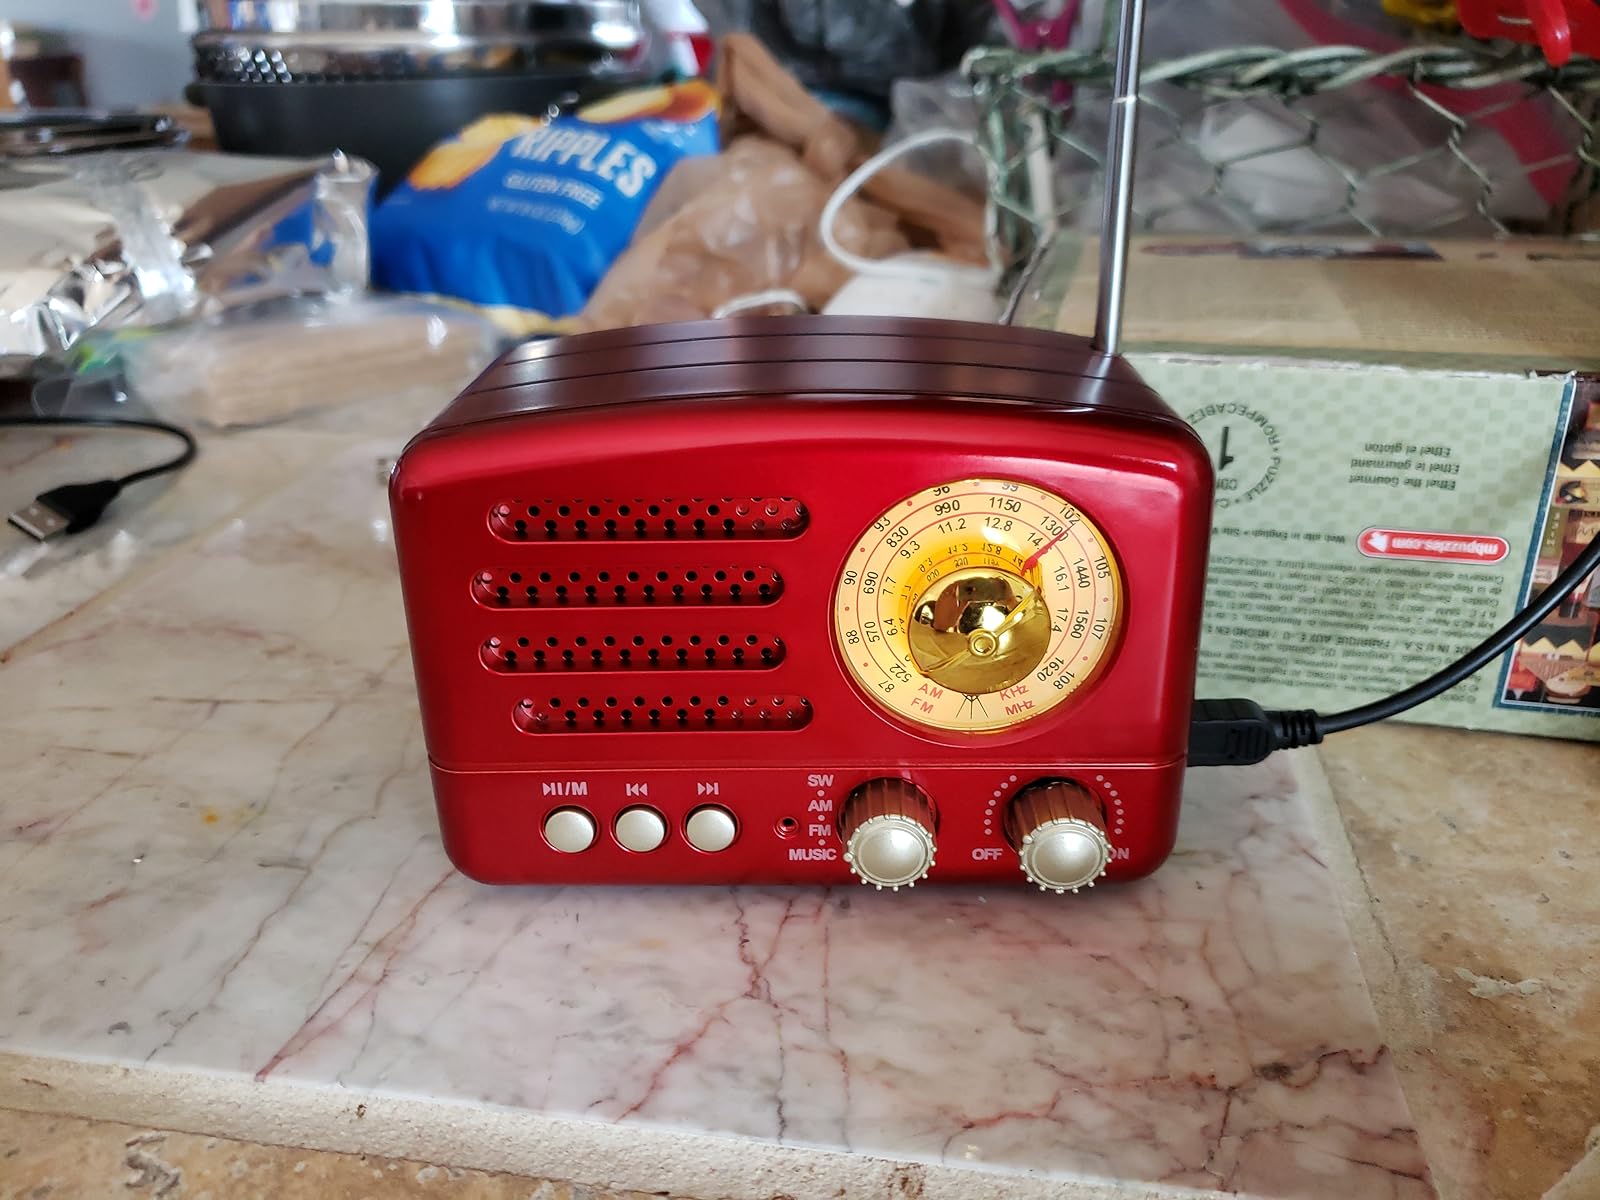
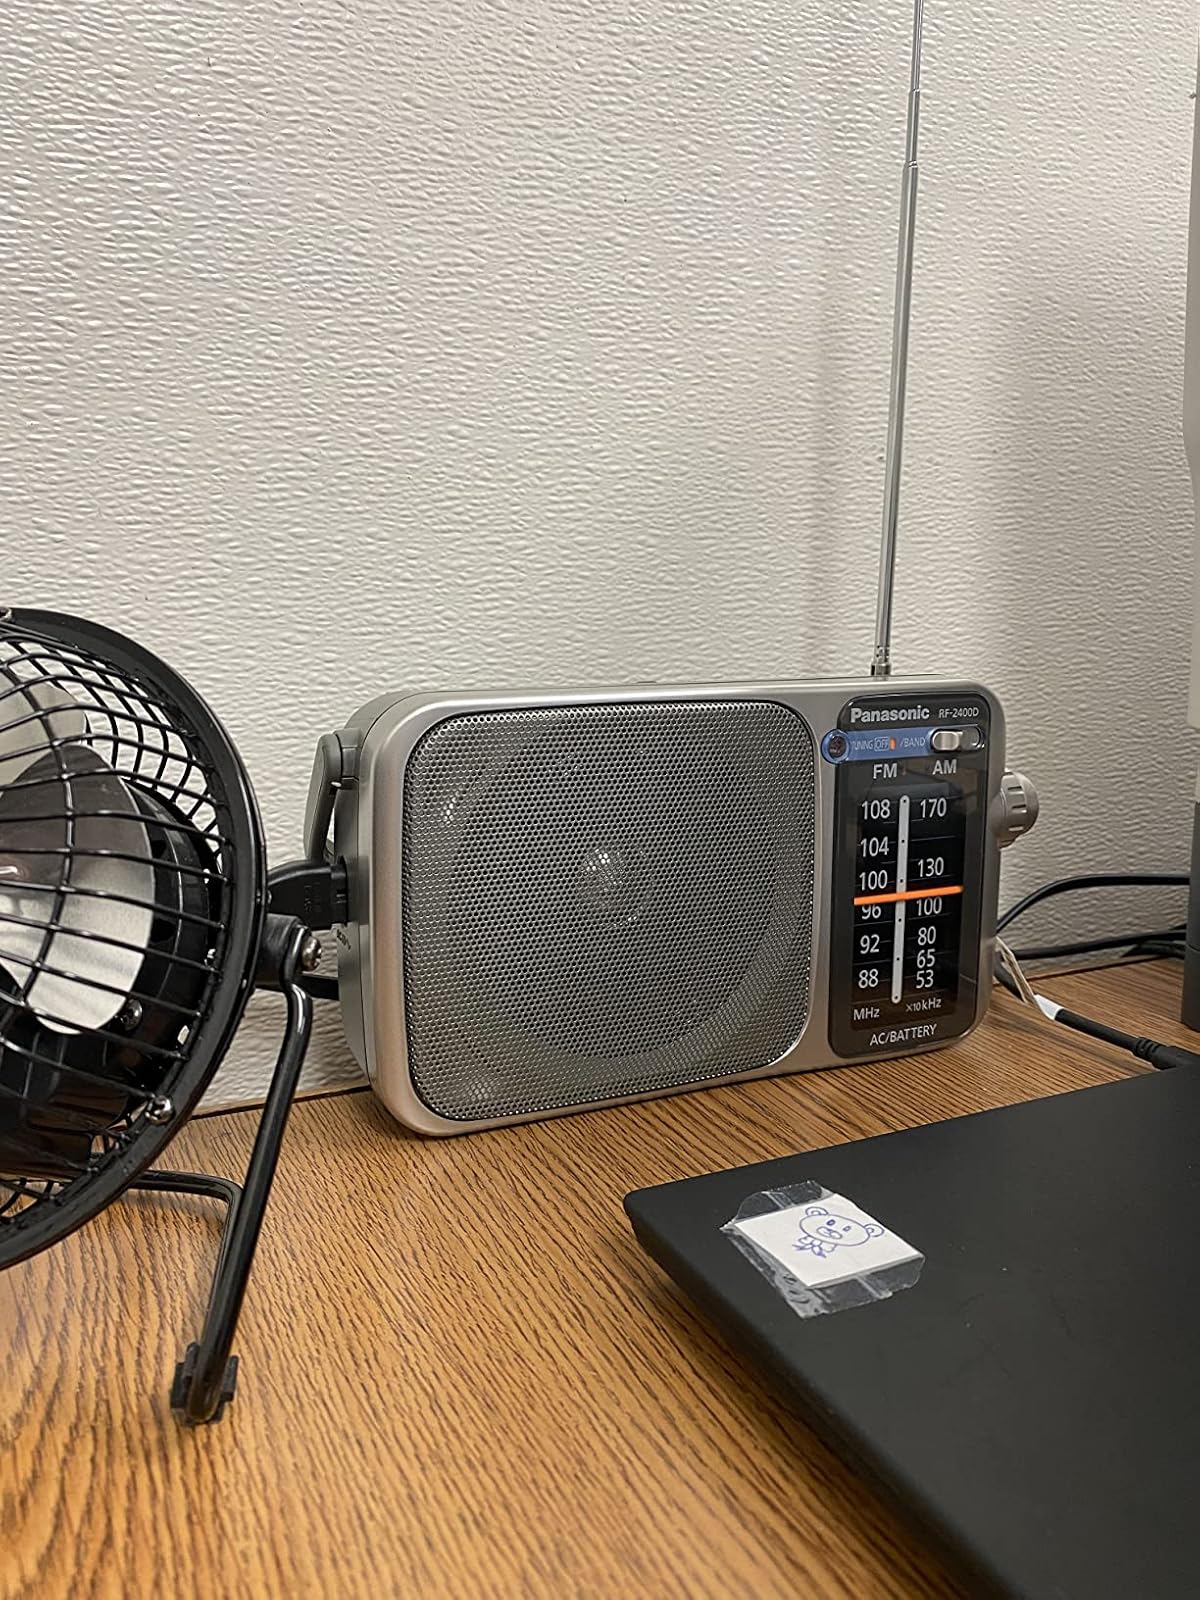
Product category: radio
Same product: no